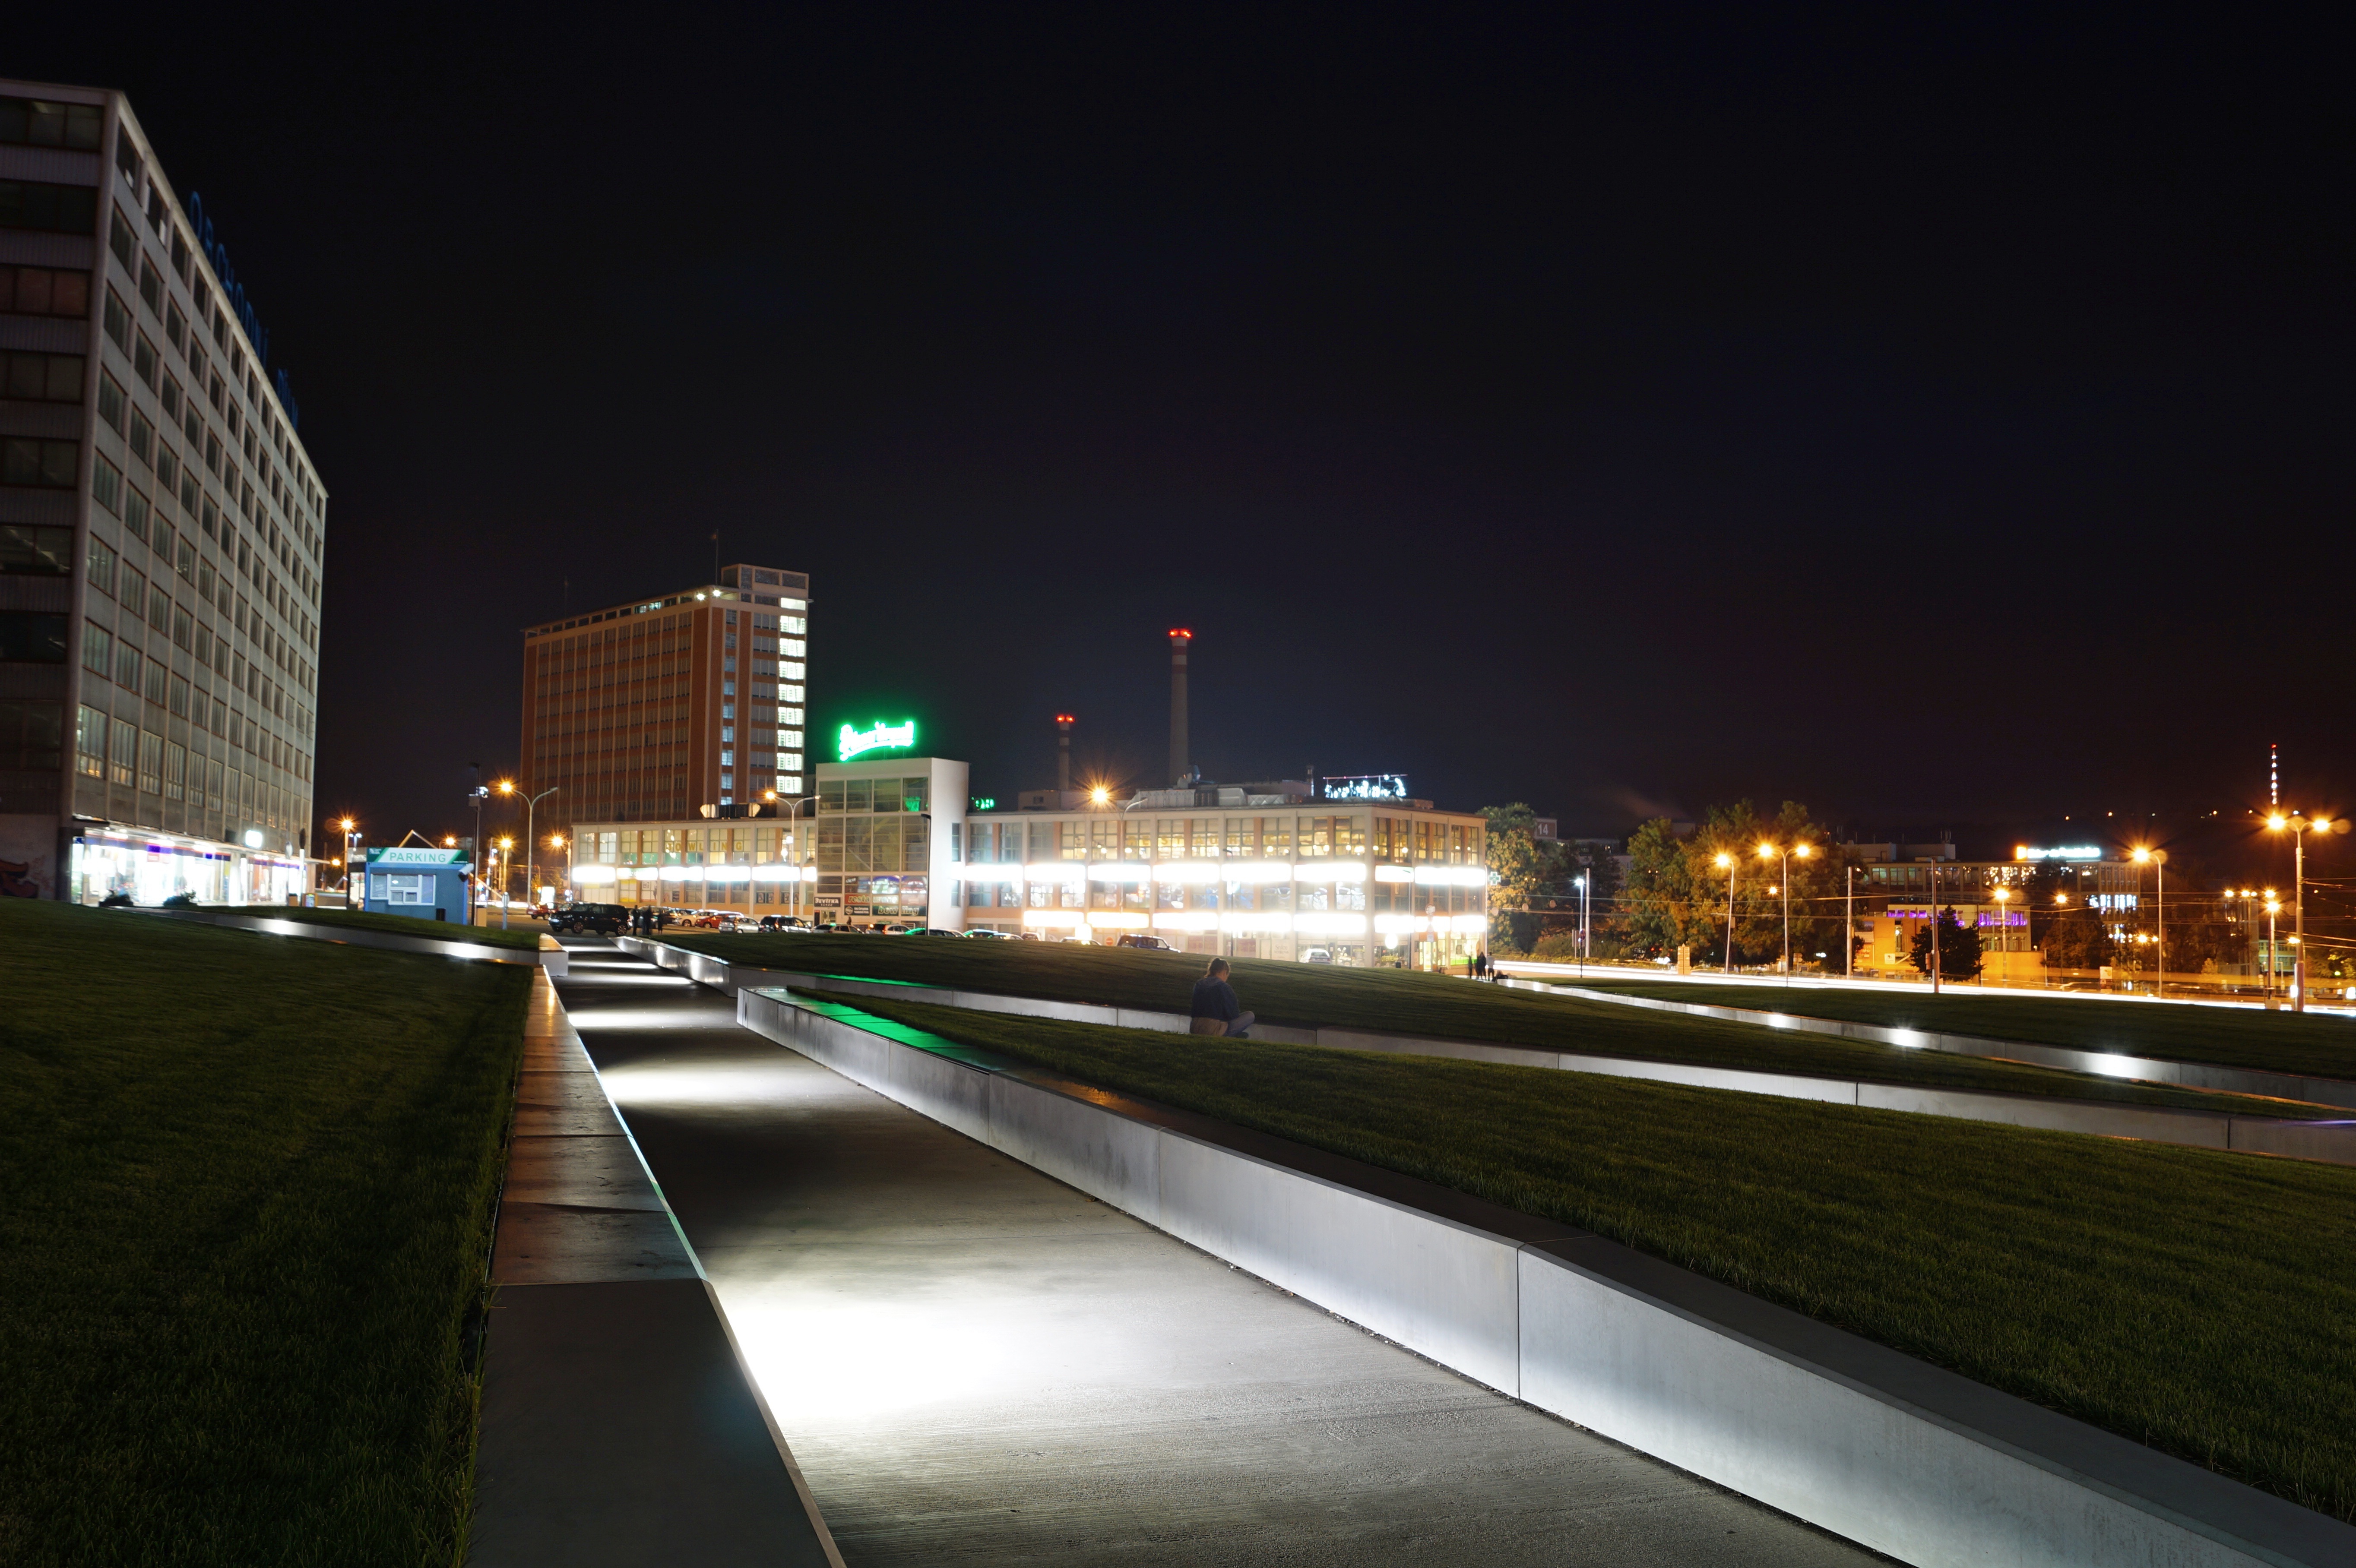
light, road, bridge, skyline, traffic, street, night, highway, city, skyscraper, overpass, cityscape, downtown, dusk, evening, construction, reflection, landmark, darkness, lighting, tower block, neon, metropolis, zlin, urban area, human settlement, metropolitan area